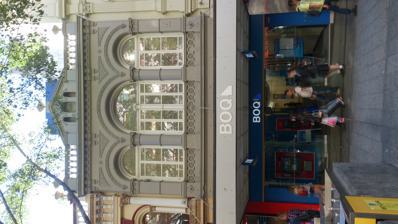
Building: Hardy Brothers Building
Country: Australia
Year built: 1881
Heritage-listed building in Brisbane, Queensland Hardy Brothers Building Hardy Brothers Building, 2014 Location 116 Queen Street, Brisbane City , City of Brisbane , Queensland , Australia Coordinates 27°28′11″S 153°01′29″E / 27.4697°S 153.0246°E / -27.4697; 153.0246 Design period 1870s–1890s (late 19th century) Built 1881 Architect Richard Gailey Architectural style(s) Italianate Queensland Heritage Register Official name Hardy Brothers, Love's Auction Mart Type state heritage (built) Designated 21 October 1992 Reference no. 600138 Significant period 1881 (fabric) c. 1895 –1979 (historical) Location of Hardy Brothers Building in Queensland Hardy Brothers Building is a heritage-listed shop at 116 Queen Street , Brisbane City , City of Brisbane , Queensland , Australia. It was designed by Richard Gailey and built in 1881. It is also known as Love's Auction Mart. It was added to the Queensland Heritage Register on 21 October 1992. History This building was constructed in 1881 principally for Love's Auction Mart, on land owned by Brisbane architect Richard Gailey. A government decision to demolish the convict barracks which covered this site since 1827 and to dispose of the Crown land, gave impetus to the redevelopment of that portion of the northern side of Queen Street bounded by the old Brisbane Town Hall (in 2016, the NEXT hotel site) and Albert Street . A deed of grant for allotment 12 of section 12 was issued to Richard Gailey, architect, in April 1881. By June work had commenced on the erection of a two-storeyed brick building with stone foundations. With a 24-foot (7.3 m) frontage to Queen Street and a depth of 138 feet (42 m), the lower floor of the building was to serve as an auction mart for David Love, auctioneer and valuator. Richard Gailey occupied some office space on the upper floor. Given his ownership of the land and occupancy of the office, it is most probable that Gailey was responsible for the design of the building. In 1888 importing ironmongers Wilson and Southerden moved to this site. Before moving in they made improvements to the premises, rebuilding part of the facade by erecting an archway on the ground level, described as the finest in the city. Gailey transferred title to his mortgagor Australian Mutual Provident Society in July 1894. AMP issued a 3 year lease to John, Samuel and Arthur Morley Hardy. The Hardy brothers initially leased only the ground and basement floors, and purchased the site in October 1895. Photographic suppliers Baker and Rouse shared the ground floor during the late 1890s, and WT Atthow solicitor occupied rooms on the first floor. Various tenants occupied the upper floor in the intervening years until 1963 when Gardams Trading Pty Ltd took over the lease. An opening from the adjacent Gardams Building was made in the wall, allowing movement between premises. In 1979 title for this property passed from Hardy Brothers , though the company occupying it continues to trade under that name. Hardy Brothers have subsequently relocated to new premises at 225 Queen Street. In 2016, the building is occupied by the Bank of Queensland . Description Upper level, Hardy Brothers Building, 2009 Hardy Brothers is a Victorian era Italianate building located at 116 Queen Street. It consists of two storeys and a basement and is built predominantly of stuccoed brick on a stone foundation . The lower level Queen Street facade has undergone numerous changes while the upper level is mostly intact. This consists of three semicircular arched window openings, the central arch being larger than the ones to either side. This central arch originally had two smaller archways supported on a slender central Corinthian column above which was a small circular window. The original sash windows of these openings have been replaced by large casements . The three openings are separated by pilasters with Corinthian capitals . Below each window is a balustrade of roundels , with a rosette in each circle. Above the arches is a continuous decorative label mould of floral motifs, with floral label stops. The cornice is made prominent by a row of dentils , and four sets of elaborate paired brackets . Above the cornice is an ornate parapet with a central triangular pediment containing three arched recesses echoing the window openings below. The rest of the parapet has a balustrade of small arched balusters , and at each end of the parapet is a pedestal supporting a vase . A vase also stands at the peak of the central pediment. The lower facade originally had three arched openings, but by the 1890s a steel and glass shopfront had been installed. The shopfront has been considerably altered over time to suit different tenants. One such shopfront was designed by Lange Powell in 1914. The street level facade now has a recessed doorway, plate glass window and a modern cantilevered awning . Internally the building is connected at the first floor level to its neighbour Gardams Building . At the basement level there is visible evidence of the original stone construction, brick partitioning walls and timber structure to the floor above. The building is part of a group of intact Victorian era buildings in this part of Queen Street and thus has a significant influence on the streetscape. Heritage listing Hardy Brothers was listed on the Queensland Heritage Register on 21 October 1992 having satisfied the following criteria. The place is important in demonstrating the evolution or pattern of Queensland's history. Hardy Brothers building survives as an important example of the secondary phase of development in Queen Street during the early 1880s, initiated by the disposal of the convict barracks. The place is important in demonstrating the principal characteristics of a particular class of cultural places. The place is important in demonstrating the principal characteristics of a late 19th century commercial building with ornate Italianate detailing, and aesthetically makes a strong contribution to the streetscape of Queen Street as part of a group of surviving 1880s commercial buildings. The place is important because of its aesthetic significance. The place is important in demonstrating the principal characteristics of a late 19th century commercial building with ornate Italianate detailing, and aesthetically makes a strong contribution to the streetscape of Queen Street as part of a group of surviving 1880s commercial buildings. The place has a special association with the life or work of a particular person, group or organisation of importance in Queensland's history. The place has a strong and special long term association with the firm of Hardy Brothers, and a special association with owner and occupier Brisbane architect Richard Gailey. References